Anne Fraser Bon

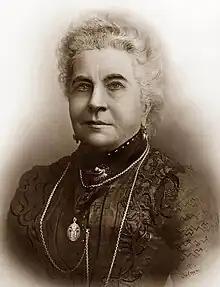
Anne Fraser Bon, 1904

Anne Fraser Bon (9 April 1838 – 5 June 1936) was a Scottish-born Australian pastoralist, philanthropist and advocate for Aboriginal people.